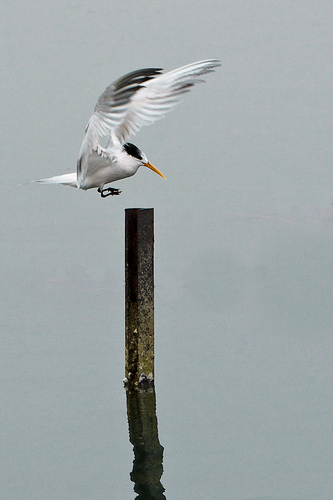
a white bird with long wings that are black tipped and a long orange beak.
this bird has a black crown, a long pointy bill, and a long wingspan
this white and gray bird has a black crown and a long pointed yellow beak.
a medium sized white bird with a gray head and long, orange beak.
this bird is mostly white with a black crown and a long orange pointy bill.
this bird has wings that are white with a long orange bill
this white bird has black-tipped wings, a black crown and a long orange bill
this bird had a black crown, a white belly, and white primaries.
a large white bird with a long thin orange bill.
a large winged, white bird with black wing tips and pointed, long orange bill.
Species: Elegant Tern